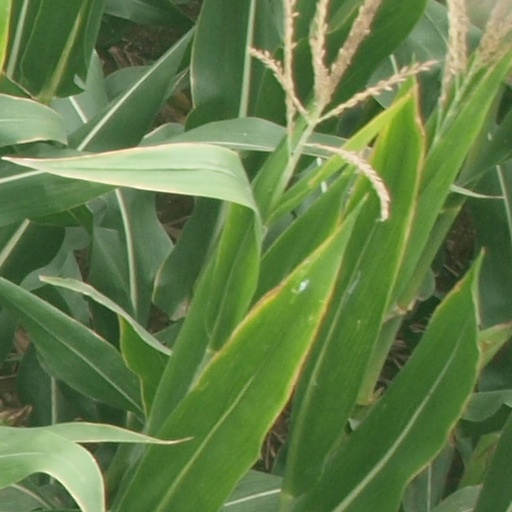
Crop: maize; corn